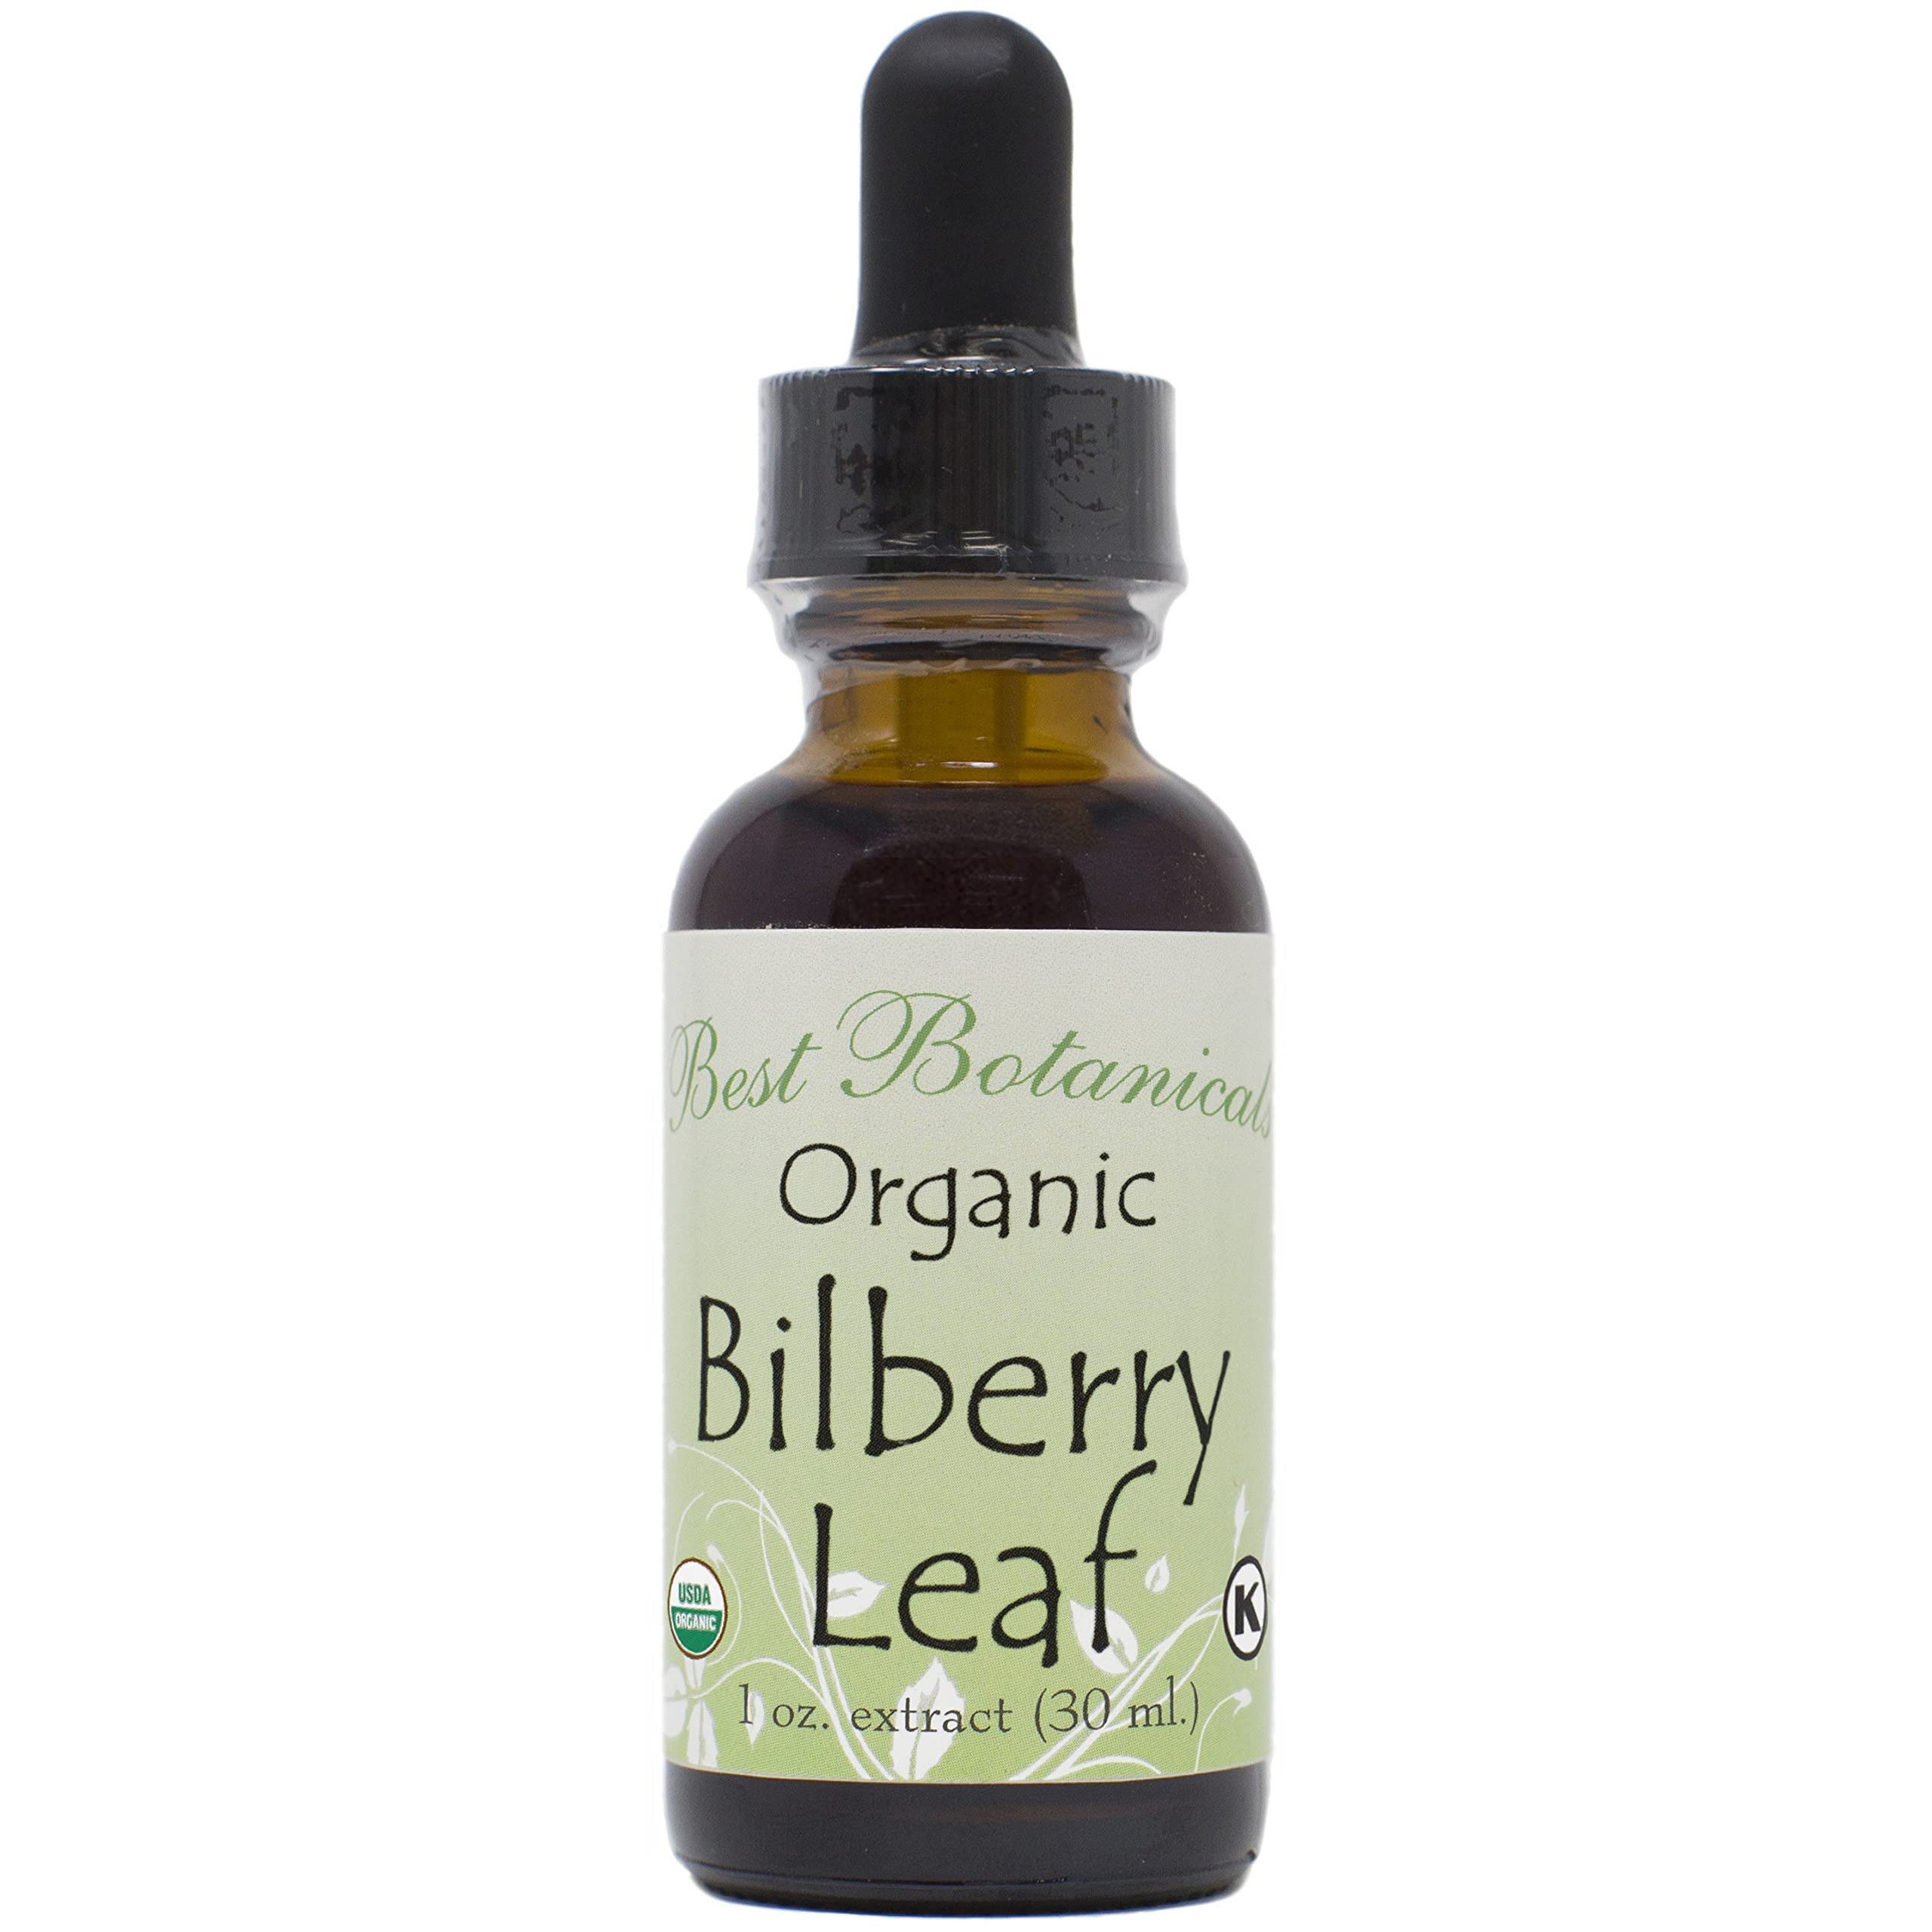
Item Name: Best Botanicals Organic Bilberry Leaf Extract 1 oz.
Product Description: Best Botanicals Organic Bilberry Leaf Extract 1 oz.
Value: 1.0
Unit: Fl Oz

Price: 15